Abd al-Malik ibn Marwan

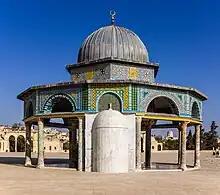
Abd al-Malik also erected the Dome of the Chain ("pictured in 2013"), which is adjacent to the Dome of the Rock

Narratives by the medieval sources about Abd al-Malik's motivations in building the Dome of the Rock vary. At the time of its construction, the caliph was engaged in war with Christian Byzantium and its Syrian Christian allies on the one hand and with the rival caliph Ibn al-Zubayr, who controlled Mecca, the annual destination of Muslim pilgrimage, on the other hand. Thus, one series of explanations was that Abd al-Malik intended for the Dome of the Rock to be a religious monument of victory over the Christians that would distinguish Islam's uniqueness within the common Abrahamic religious setting of Jerusalem, home of the two older Abrahamic faiths, Judaism and Christianity. The other main explanation holds that Abd al-Malik, in the heat of the war with Ibn al-Zubayr, sought to build the structure to divert the focus of the Muslims in his realm from the Ka'aba in Mecca, where Ibn al-Zubayr would publicly condemn the Umayyads during the annual pilgrimage to the sanctuary. Though most modern historians dismiss the latter account as a product of anti-Umayyad propaganda in the traditional Muslim sources and doubt that Abd al-Malik would attempt to alter the sacred Muslim requirement of fulfilling the pilgrimage to the Ka'aba, other historians concede this cannot be conclusively dismissed.